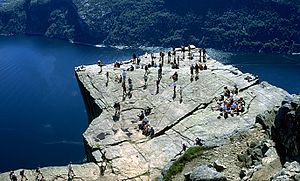
Lysefjorden i Forsand / Steder langs fjorden
Preikestolen med Lysefjorden nedenfor.
Lysefjorden er en norsk fjord, som ligger i Forsand kommune i Rogaland fylke. Kendte steder som Preikestolen og Kjerag ligger langs Lysefjorden. Fjorden er 42 km lang og er næsten 500 meter dyb på det dybeste.